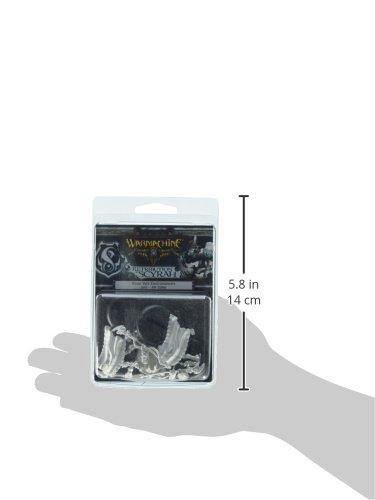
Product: Privateer Press War Machine Retribution House Vrye Electromancers Kit
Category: Toys & Games | Hobbies | Models & Model Kits | Model Kits | Figure Kits
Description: Players armies will make use of a mix of Infantry and mighty combat Automatons War jacks.
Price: $9.80